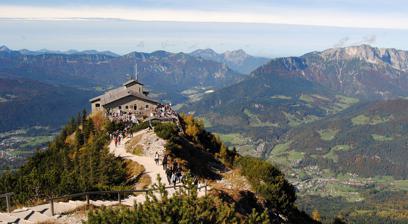
Country: Austria
Year built: 1938
Former Nazi residence in Obersalzberg, Germany Not to be confused with Berghof (residence) . Eagle's Nest Kehlsteinhaus The Kehlsteinhaus in 2017 Location within Germany General information Status Completed Type Chalet Location Obersalzberg Town or city Berchtesgaden Country Germany Coordinates 47°36′40″N 13°02′30″E / 47.61111°N 13.04167°E / 47.61111; 13.04167 Elevation 1,834 m (6,017 ft) Completed 1938 Inaugurated 20 April 1939 Website www.kehlsteinhaus.de/en/ The Kehlsteinhaus (known in English as the Eagle's Nest ) is a Nazi -constructed building erected atop the summit of the Kehlstein , a rocky outcrop that rises above Obersalzberg near the southeast German town of Berchtesgaden . It was used exclusively by members of the Nazi Party for government and social meetings. It was visited on 14 documented instances by Adolf Hitler . Today, it is open seasonally as a restaurant, beer garden, and tourist site. Construction Map showing the location of the Kehlsteinhaus (labelled "Eagle's Nest") and Führer Headquarters throughout occupied Europe The Kehlsteinhaus sits on a ridge atop the Kehlstein, a 1,834 m (6,017 ft) subpeak of the Hoher Göll that rises above the town of Berchtesgaden. It was commissioned by Martin Bormann in the summer of 1937. Paid for by the Nazi Party, it was completed in 13 months. Twelve workers died during its construction. A 4 m (13 ft) wide approach road climbs 800 m (2,600 ft) over 6.5 km (4.0 mi); it includes five tunnels and one hairpin turn . It cost 30 million ℛ︁ℳ︁ to build (about $247 million USD, inflation-adjusted for 2022). Hitler's birthday in April 1939 was considered a deadline for the project's completion, so work continued throughout the winter of 1938, even at night with the worksite lit by searchlights. From a large car park, a 124 m (407 ft) entry tunnel leads to an ornate elevator that ascends the final 124 m (407 ft) to the building. The tunnel is lined with marble and was originally heated with warm air from an adjoining service tunnel. However it was normal for visiting high-officials to be driven through the tunnel to the elevator. Their driver would then have to reverse the car for the entire length of the tunnel as there was no space to turn. The inside of the large elevator is surfaced with polished brass , Venetian mirrors , and green leather. The building's main reception room is dominated by a fireplace of red Italian marble presented by Italian dictator Benito Mussolini , which was damaged by Allied soldiers chipping off pieces to take home as souvenirs. The building had a completely electric appliance kitchen, which was unusual in 1937, but was never used to cook meals; instead meals were prepared in town and taken to the kitchen on the mountain top to be reheated. The building also has heated floors, with heating required for at least two days before visitors arrived. A MAN submarine diesel engine and an electrical generator were installed in an underground chamber close to the main entrance, to provide back-up power. Much of the furniture was designed by Paul László . Use Photo of the entrance tunnel in 1945 leading to the elevator going up to the Kehlsteinhaus , visible at top Hitler first visited on 16 September 1938 and returned to inaugurate it on 20 April 1939, his 50th birthday , though it was not intended as a birthday gift. There are two ways to approach and enter the building: the road and the Kehlsteinhaus elevator. Hitler did not trust the elevator, continually expressed his reservations of its safety, and disliked using it; his biggest fear was that the elevator's winch mechanism on the roof would attract a lightning strike. Bormann took great pains to never mention the two serious lightning strikes that occurred during construction. [ page needed ] The Kehlsteinhaus lies several miles directly above [ clarification needed ] the Berghof , Hitler's summer home. In a rare diplomatic engagement, Hitler received departing French ambassador André François-Poncet on 18 October 1938, here. It was he who coined the name "Eagle's Nest" for the building while later describing the experience; this has since become a commonly used name for the Kehlsteinhaus . A wedding reception for Eva Braun 's sister Gretl was held there following her marriage to Hermann Fegelein on 3 June 1944. While Hitler more often than not left the entertaining duties to others, he believed the house presented an excellent opportunity to entertain important and impressionable guests. Referred to as the " D-Haus ", short for "Diplomatic Reception House", the Kehlsteinhaus is often conflated with the teahouse on Mooslahnerkopf Hill near the Berghof, which Hitler walked to daily after lunch. The teahouse was demolished by the Bavarian government after the war, due to its connection to Hitler. Allied capture The Kehlsteinhaus was a target for the 25 April 1945 bombing of Obersalzberg . This was a Royal Air Force bombing raid conducted by No. 1 , No. 5 , and No. 8 Group and No. 617 Squadron . The small house proved an elusive target for the force of 359 Avro Lancasters and 16 de Havilland Mosquitoes , which bombed and severely damaged the Berghof area instead. It is uncertain which Allied military unit was the first to reach the Kehlsteinhaus . The matter is compounded by popular confusion of it being taken on 4 May by forward elements of the 2e Division Blindée (specifically " La Nueve ", a company composed of Spanish Republicans), with the town of Berchtesgaden, taken by elements of the U.S. 7th Infantry Regiment . Reputedly, members of the 7th went as far as the elevator to the Kehlsteinhaus , with at least one person claiming that he and a partner continued on to the top. In a Library of Congress interview and more recent interviews, Herman Louis Finnell of the 3rd Infantry Division said that his regiment entered the Berghof, not the Kehlsteinhaus . However, the 101st Airborne claims it was first both to Berchtesgaden and the Kehlsteinhaus . [ failed verification ] Meanwhile, troops of the 2e Division Blindée , including Laurent Touyeras, Georges Buis, and Paul Répiton-Préneuf, were present on the night of 4-5 May, and took Hitler's personal items and several photographs before the Americans arrived and before leaving on 10 May at the request of U.S. command. This is corroborated by numerous testimonies of the Spanish soldiers who went along with them. Undamaged in the 25 April bombing raid, the Kehlsteinhaus was subsequently used by the Allies as a military command post until 1960, when it was handed back to the State of Bavaria . Today Today the building is owned by a charitable trust, and operates as a restaurant offering indoor dining and an outdoor beer garden. It is a popular tourist attraction due to its historical significance. The road has been closed to private vehicles since 1952 because it is too narrow for two-way travel. The house can be reached on foot (in two hours) from Obersalzberg, or by bus from the Documentation Centre . The Documentation Centre directs visitors to the coach station where tickets are purchased. The bus ticket serves as an entry ticket, as it permits the holder entry to the building's elevator. The buses are specially modified to ascend the steep road leading to the peak. In 2023 the shuttle busses were converted to fully electric.  The Kehlsteinhaus interior offers little information about its past. Photos displayed and described along the wall of the sun terrace  document the pre-construction location and later history. Informal tours of the Kehlsteinhaus can be booked through the website. Due to concern about neo-Nazis and post-war Nazi sympathisers, no external guides are permitted to conduct tours. The lower rooms are not part of the restaurant but can be visited with a guide. They offer views of the building's past through plate-glass windows. Graffiti left by Allied troops is still clearly visible in the surrounding woodwork. The red Italian marble fireplace remains damaged by Allied souvenir hunters, though this was later halted by signage posted that the building was U.S. government property, and damage to it was cause for disciplinary action. Hitler's small study is now a storeroom for the cafeteria. A trail leads above the Kehlsteinhaus towards the Mannlgrat ridge reaching from the Kehlstein to the summit of the Hoher Göll. The route, which is served by a Klettersteig , is regarded as the easiest to the top. Gallery Fireplace in the Kehlsteinhaus , a present from Mussolini (The three central stones were chipped by Allied souvenir hunters.) The tunnel leading to the Kehlsteinhaus elevator The Kehlsteinhaus from below Panorama view of Berchtesgaden and Obersalzberg from the Kehlsteinhaus The Kehlsteinhaus can just be seen atop the tree-covered mountain to the far right (background). References Informational notes